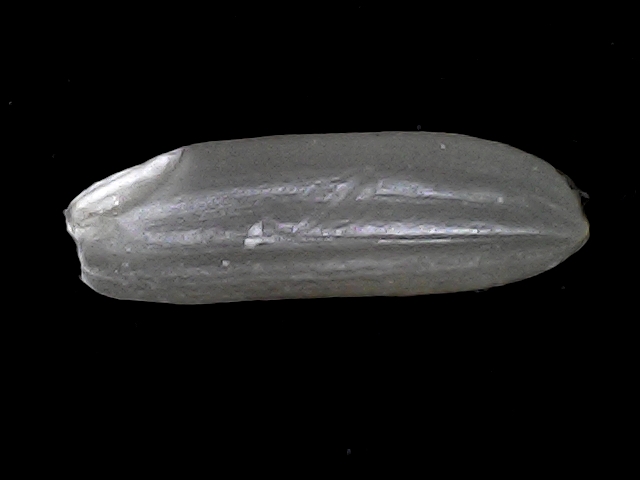
Rice variety: BRRI67